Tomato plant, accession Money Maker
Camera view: vertical (180 deg); turntable rotation: 240 degrees
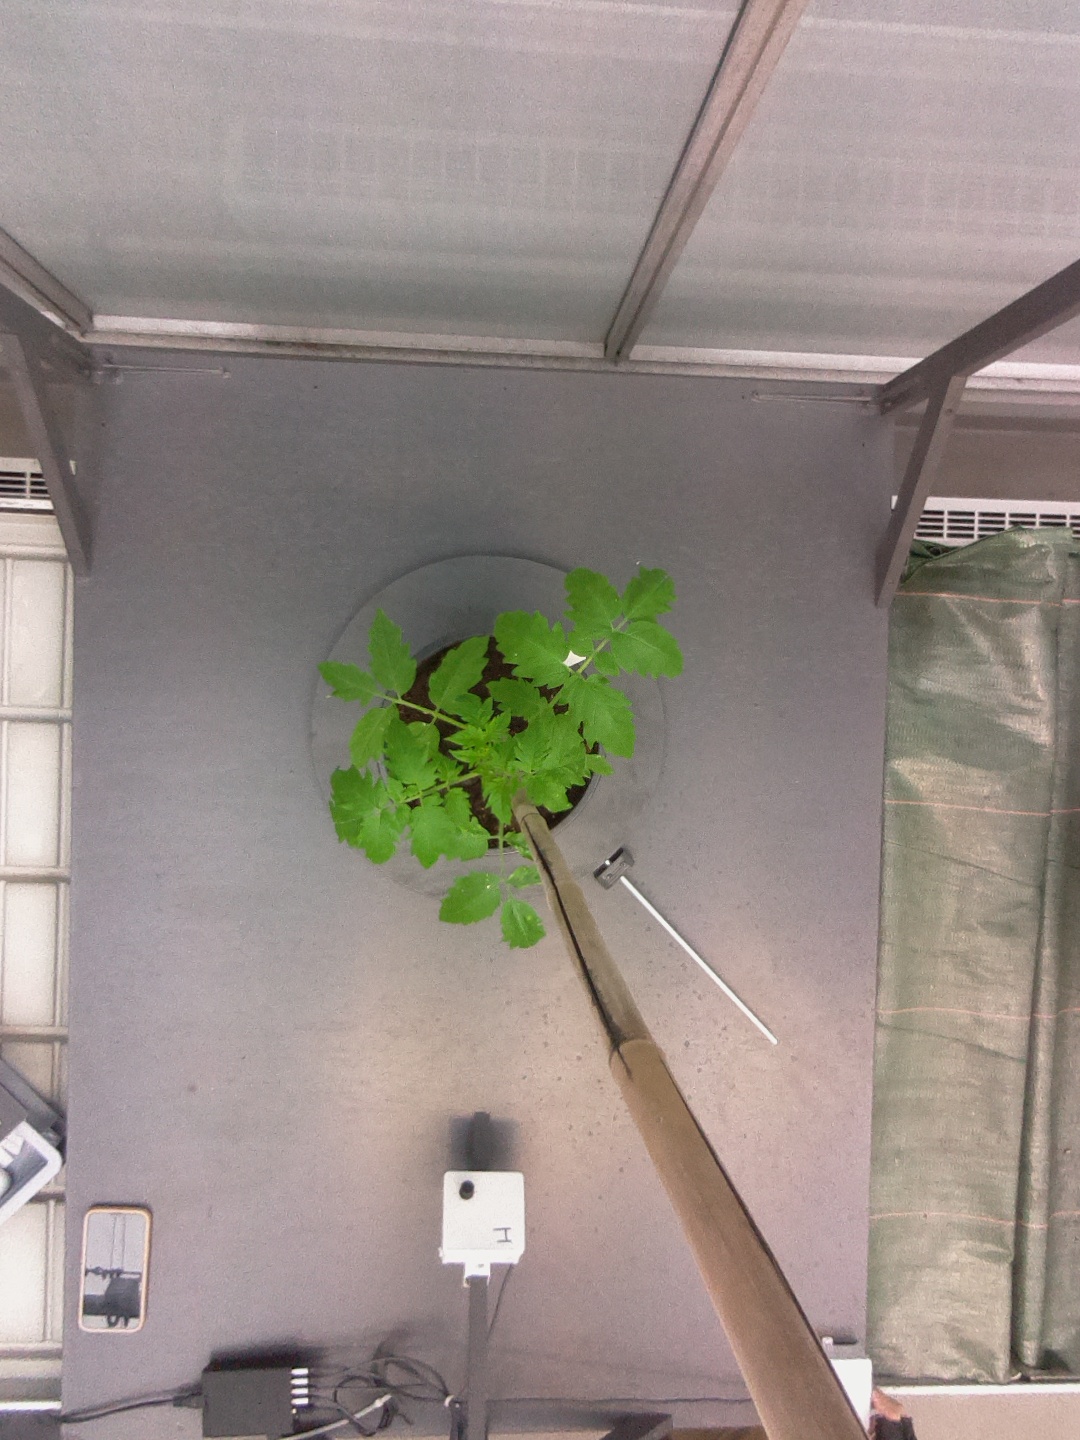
BBCH growth stage 13: 6 of true leaves visible